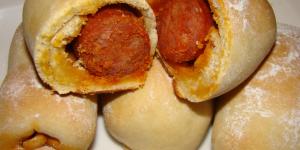
bollu prenau